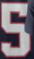
Number: 5